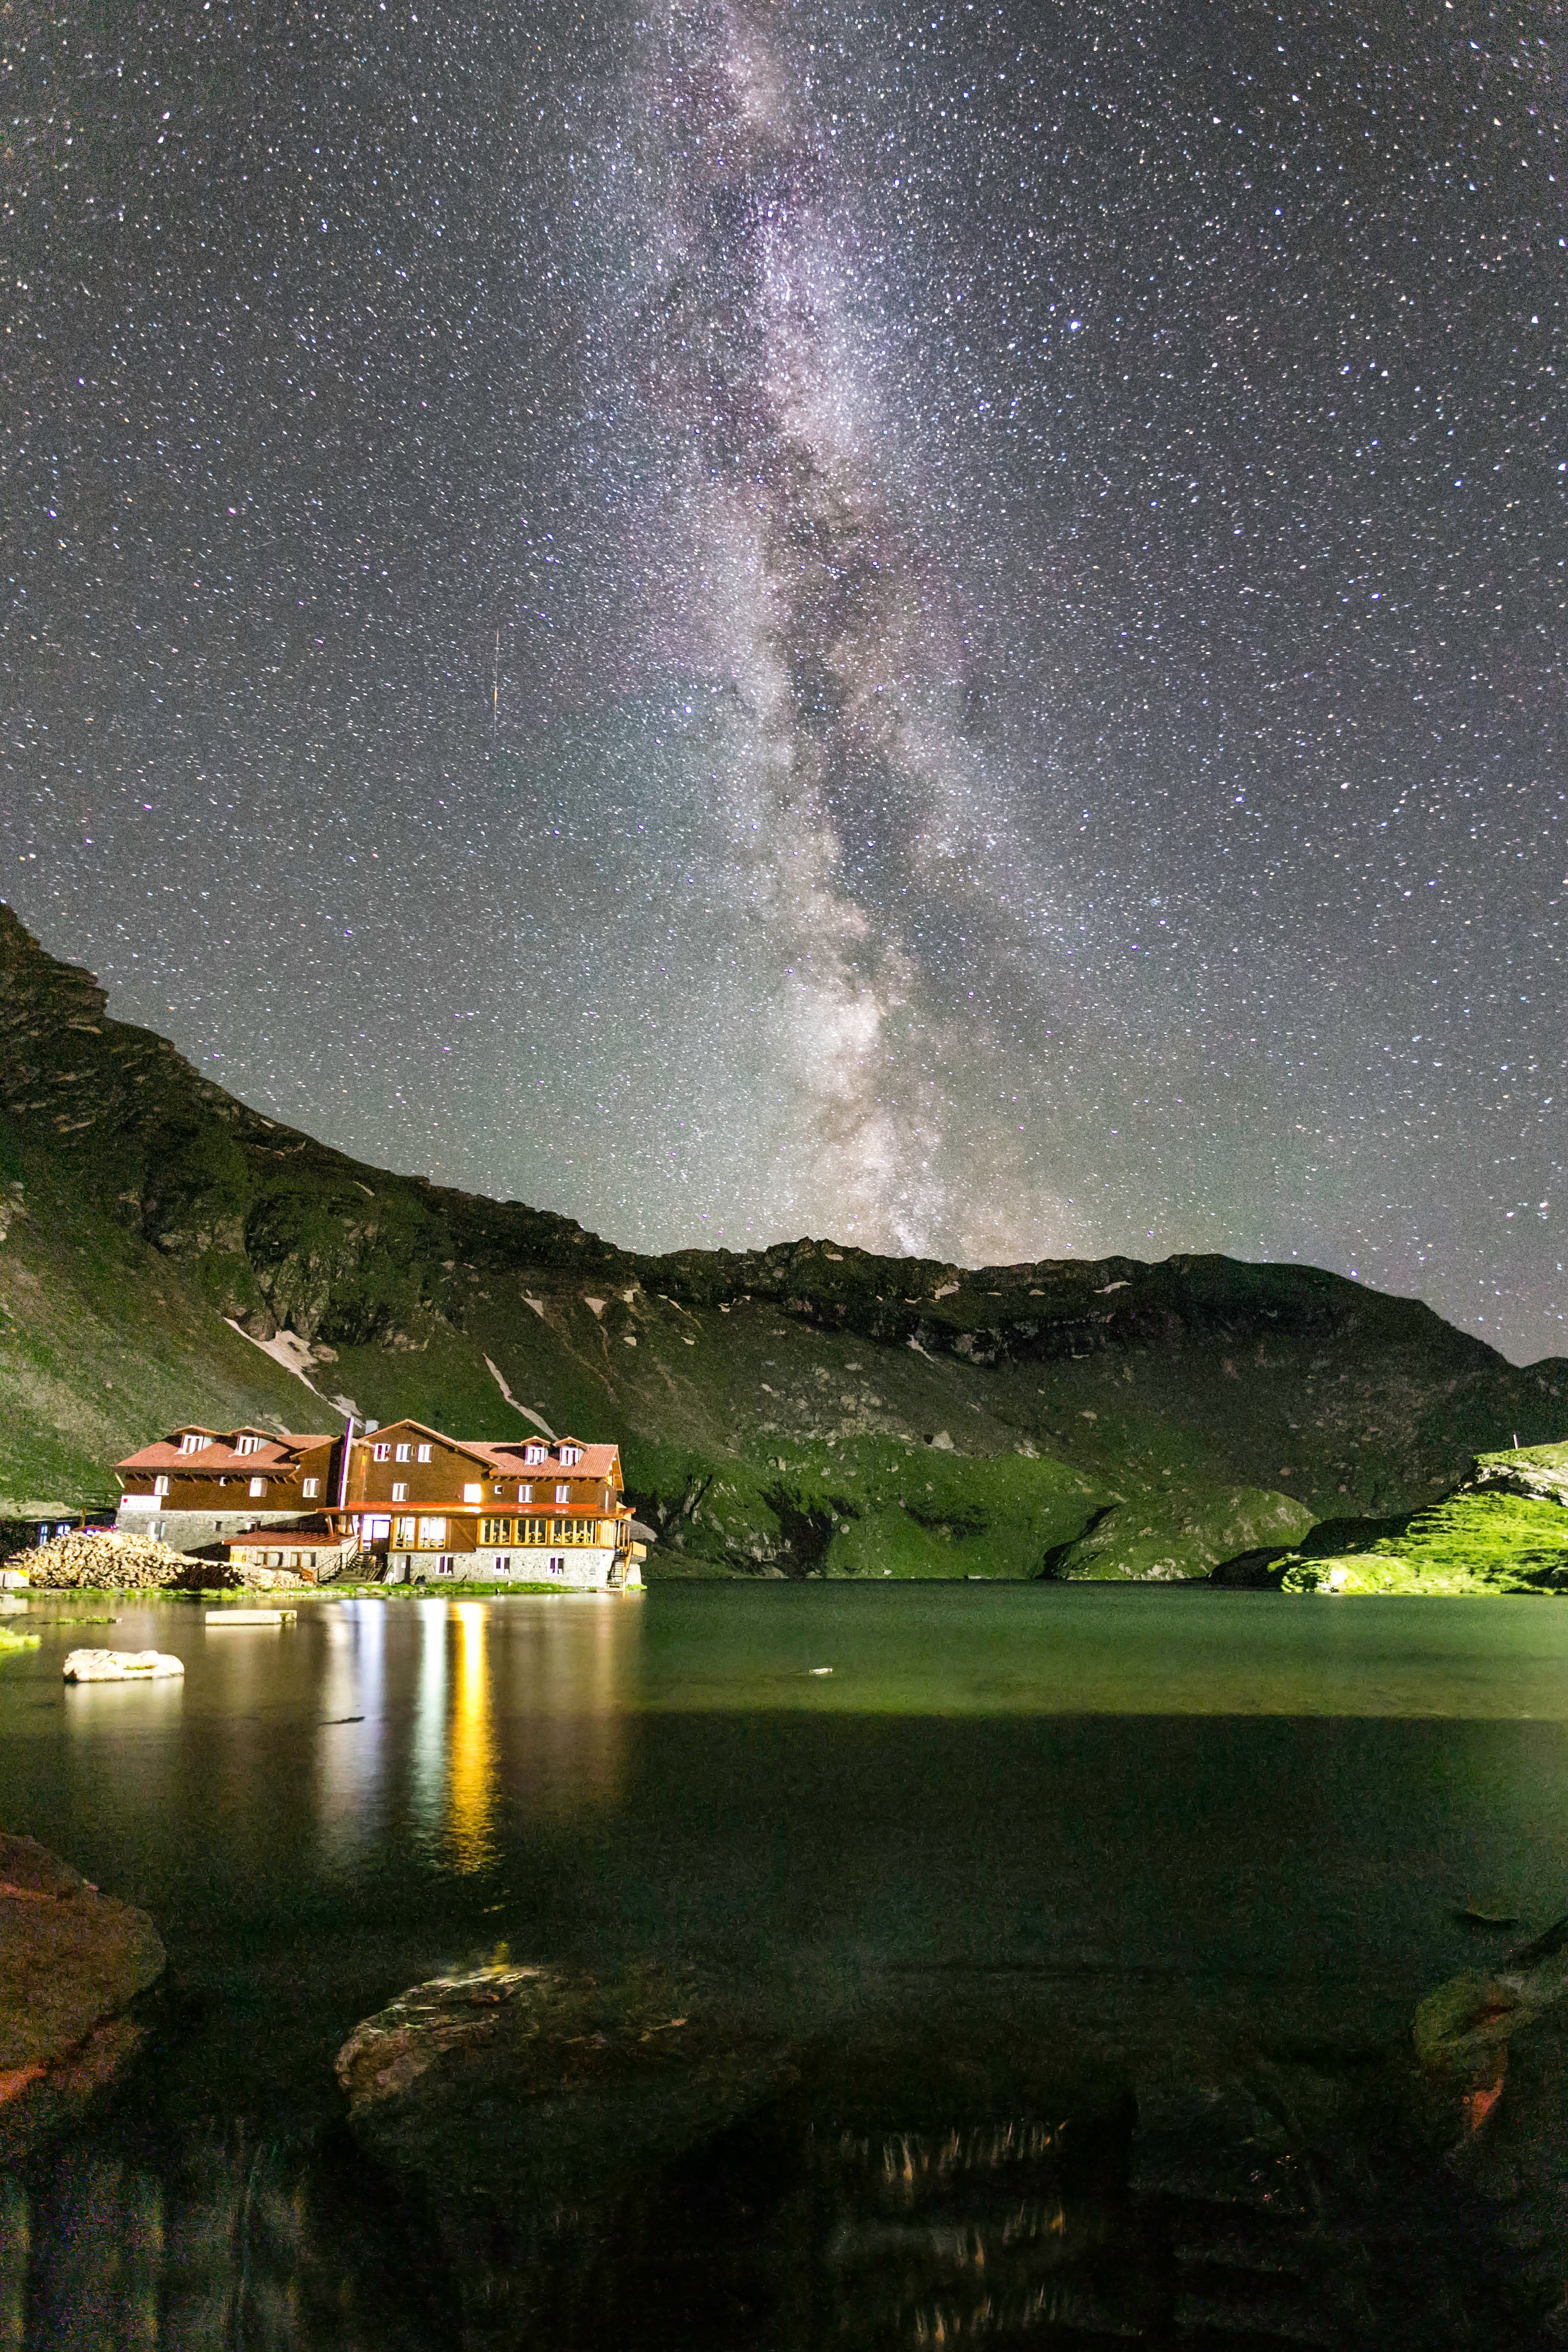
night, reflection, galaxy, astronomical object